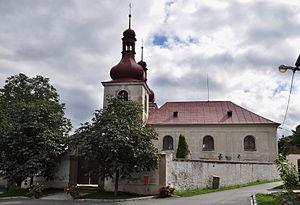
Mladotice est une commune du district de Plzeň-Nord, dans la région de Plzeň, en République tchèque. Sa population s'élevait à 545 habitants en 2019.